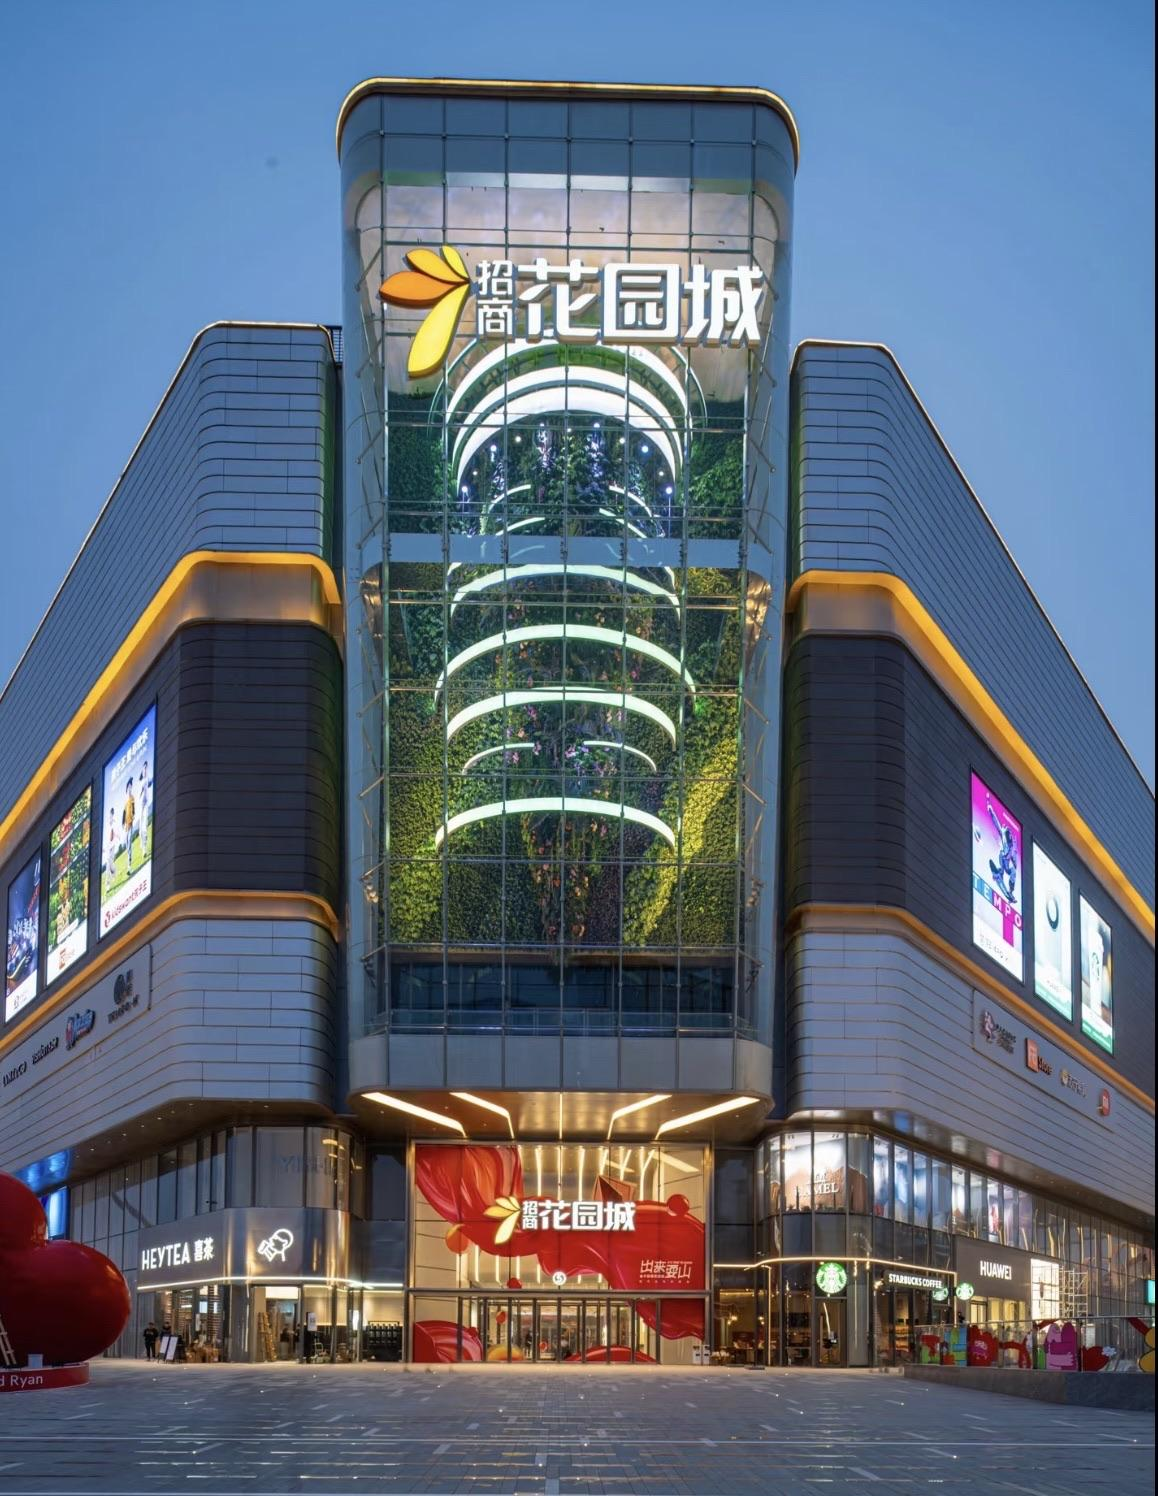
地标名称：成都金牛招商花园城
所在城市：成都市·金牛区